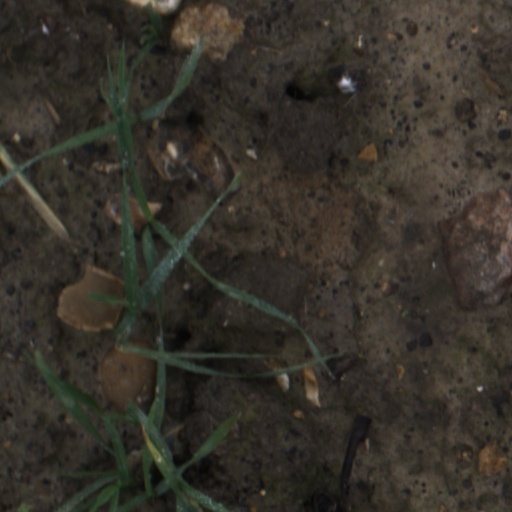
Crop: wheat